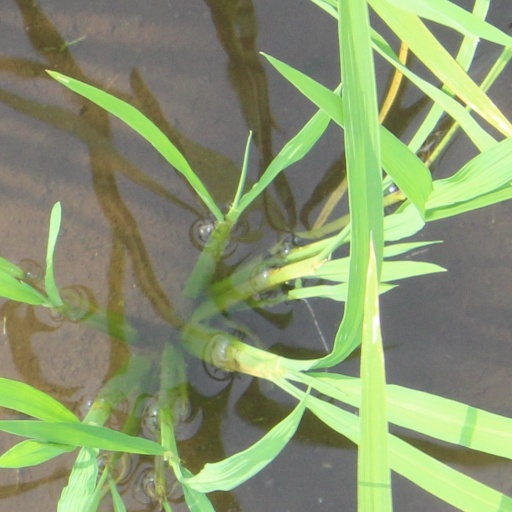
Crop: rice